Deutsche Tourenwagen Meisterschaft

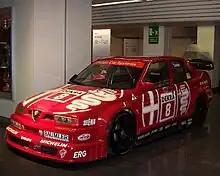
The Alfa Romeo 155 V6 TI DTM of 1993 champion Nicola Larini. The 155 holds the all-time record of 38 victories in DTM.

The original DTM was started in 1984 as Deutschen Produktionswagen Meisterschaft (German Production Car Championship), with cars entered by privateer teams and under FIA Group A rules, but was extensively modified throughout the years, allowing more modifications. In the late 1980s, works teams joined the DTM, and it became one of the most popular motorsport championships in Europe.